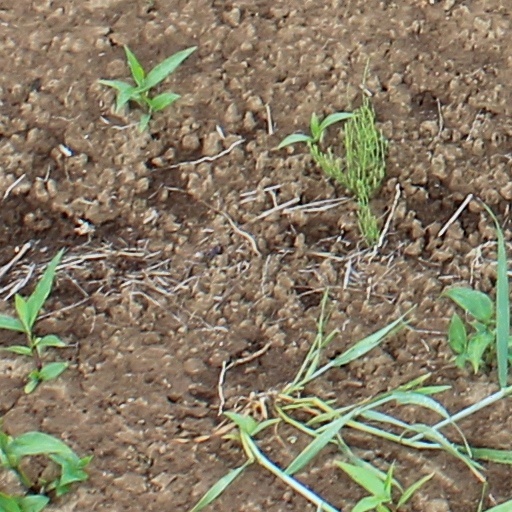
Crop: wheat